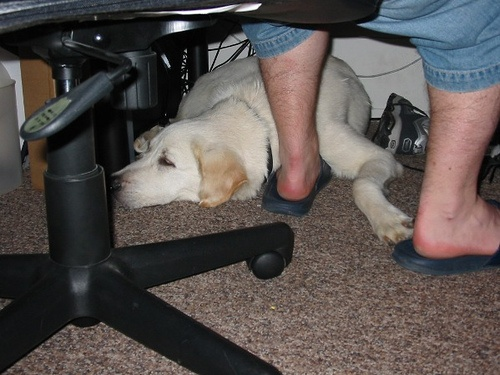
A golden retriever looking dog sleep under a desk and chair someone sitting in it .
A man standing next to a light brown dog near a chair.
A white sleeping dog, under a man's leg.
A white and brown dog laying on carpet under a desk.
A dog laying under a chair near a persons feet.